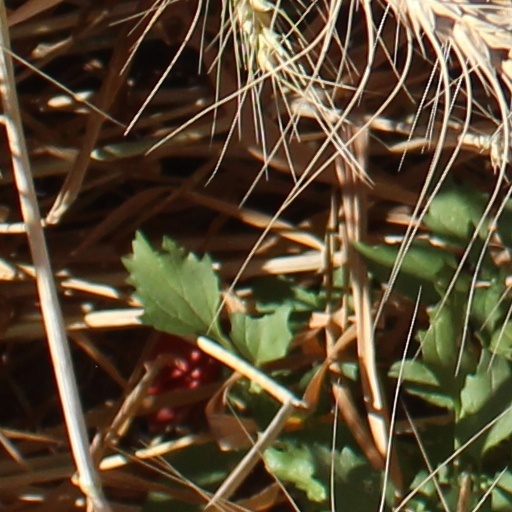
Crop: wheat